Maredsous Abbey

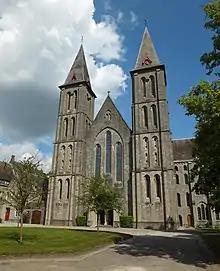
Maredsous Abbey

Maredsous Abbey is a Benedictine monastery at Maredsous, in the municipality of Anhée, Wallonia, Belgium. It is a founding member of the Annunciation Congregation of the Benedictine Confederation.